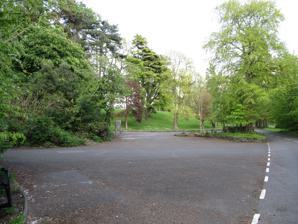
Building: Fernhill House
Country: United Kingdom
Year built: 1864
54°36′47.3″N 5°58′53.8″W / 54.613139°N 5.981611°W / 54.613139; -5.981611 Former entrance to the house, now the park entrance Fernhill House is a grade B2 listed building in Glencairn Road, Belfast .  It was built in 1864 for the local butter merchant John Smith, with outbuildings added to the north in 1880.  It was sold by Smith's family to businessman Samuel Cunningham in 1898.  He was a staunch unionist who used the grounds to train members of the Ulster Volunteer Force and to store weapons during the 1912 Home Rule Crisis .  Cunningham also kept racing horses in the house's stables, including Tipperary Tim , which won the 1928 Grand National .  The estate was purchased by the Belfast Corporation in 1962 and opened to the public as Glencairn Park.  The house housed the municipal parks department between 1975 and 1990.  Fernhill House was selected by the Combined Loyalist Military Command as the site for their 1994 ceasefire declaration, which presaged the 1998 Good Friday Agreement .  From 1996 to 2008 the building housed a museum exhibiting items of local history, Ulster's military history and relating to the Orange Order .  The building has since stood vacant and is listed as being at risk.  The building and outbuildings were separately granted listed building protection in 2016. Description Fernhill House is located on the east side of Glencairn Road in Belfast. It has an elevation of 300 feet (91 m) above sea level and enjoys views of the Mourne Mountains to the north and, across the North Channel , of the Scottish coast to the north-east. The house is approached from the south by a tree-lined avenue. Fernhill House is in the Neoclassic style.  It is detached with the main, original, two-storey portion consisting of three bays .  There is a later wing added to the south-west and a number of one- to two-storey extensions to the north.  The entrance is via a one-storey flat-roofed porch in the centre of the east elevation of the original portion.  The entrance steps are stone and the door is timber-panelled with a fanlight above.  The entrance is detailed with cornices and a moulded door surround.  The east elevation is symmetrical and fully rendered, in a rusticated fashion.  It is detailed with decorative moulded bands and the whole is painted.  The openings are generally segment-topped timber sash windows , with those on the upper storey having a prominent keystone detail.  The roof is hipped with overhanging eaves with scrolled brackets .  The chimneys are also rendered and detailed with string courses and moulded cornices.  The guttering and downpipes are in modern uPVC .  The south elevation has a ground-floor projection with a flat roof, detailed with cornicing.  The south-east wing has a hipped, pyramidal slate roof.  The north elevation has three windows, one on the ground floor and two on the first floor, that overlook the extensions. Original features such as window shutters and ornate interior ceiling roses and cornices are thought to survive. A collection of outbuildings lie to the north, forming an enclosed courtyard.  The west face is formed by a two-storey-long structure, the north by a three-bay single-storey structure adjoined to a three-bay single-storey structure that runs southwards and forms part of the east boundary.  The remainder of the courtyard is formed by a rubble wall, with a gateway on the south.  The outbuildings overlook the house on the south and Glencairn Park on the east.  The roofs are not original and are made from slate.  The eave overhang and the rafter ends are exposed.  Guttering and downpipes are in uPVC, bargeboards are in timber.  The windows of the outbuildings are generally square-topped with brick surrounds, though there are some segment-headed openings on the ground floor. The entire complex, including the house, is enclosed by a stone boundary wall to the west and north and metal fencing to east and south. It is surrounded by mature planting and vegetation which is overgrown on the west and north sides. History Before the house was built the area was open countryside. Fernhill House was built by local butter merchant John Smith in 1864, it was likely designed by the Irish architect Robert Young . Shortly after construction it was valued at £65. Smith died on 16 November 1874 but the house remained in his family's possession. The outbuildings were added to the north around 1880. Samuel Cunningham Cunningham, pictured in 1921 Smith's family sold the estate to local stockbroker and businessman Samuel Cunningham in 1898.  Cunningham was chairman of the Northern Whig newspaper and a staunch unionist , a leading member of the Ulster Unionist Council .  He sat in the Ulster Provisional Government from 1911 and in the Senate of Northern Ireland from 1921 to 1945. As well as Fernhill Cunningham owned two other houses in the area, Glencairn House and Glendivis House . By the time of the 1901 census 14 rooms in the main house were occupied. Cunningham also made extensive use of the outbuildings including as a stable, coach house, harness room, cow and calf house, dairy, fowl house, boiling house, barn, shed and store.  The stables were said to be well stocked with racehorses. One of Cunningham's horses, Tipperary Tim , won the 1928 Grand National at odds of 100/1. Cunningham added the south west wing, designed by Thomas William Henry , to the main house around 1910. During the 1912 Home Rule Crisis the Ulster Volunteer Force (UVF) stored arms and ammunition in the house's stableyard. In June 1914 Sir Edward Carson reviewed a regiment of the UVF in the grounds of the house, many of these went on to serve in the British forces during the First World War . During the war the grounds were used to train recruits for the British Army's 36th (Ulster) Division . Council ownership The estate was bought by Belfast Corporation (after 1973 known as Belfast City Council ) in 1962, the grounds were afterwards opened to the public as Glencairn Park .  At some point in the mid 1960s the house's gate lodge, a cruciform part-gabled and part-hipped roof structure, was demolished. The house was the home of Belfast Council's parks department between 1975 and 1990. The site was chosen as the location for the announcement of the 1994 loyalist ceasefire.  This was announced by the UVF's Gusty Spence on behalf of the Combined Loyalist Military Command on 13 October. This presaged the 1998 Good Friday Agreement . The house opened as a community museum, run by the Glencairn People's Project, in 1996. It featured local history and the service of Ulstermen in the two world wars and also housed the world's largest collection of Orange Order memorabilia. The museum closed in 2008 and the site has since lain vacant. It was last surveyed in 2014 when concern was raised over rot damaging the interior, which has been described as derelict. The site has been listed on the Register of Buildings at Risk in Northern Ireland because of risks to the structure. Local campaign group Ulster Architectural Heritage consider it has architectural and historic significance. On 24 March 2016 the house and  the outbuildings were separately granted statutory protection as grade B2 listed buildings by the Northern Ireland Environment Agency (whose protection of historic buildings role transferred to the Department for Communities in May 2016). The buildings remain in the ownership of Belfast City Council who have no current plans for works but state they are open to opportunities with third parties to restore the site. The site was the focal point for celebrations for recent centennials of the First World War and the 75th anniversary of VE-Day in 2019. Local volunteers have occasionally helped to clean the buildings' exteriors. A local teenager became interested in the house after noticing it on walks taken during the 2020-2021 Covid-19 lockdowns and is leading a campaign for its restoration. References